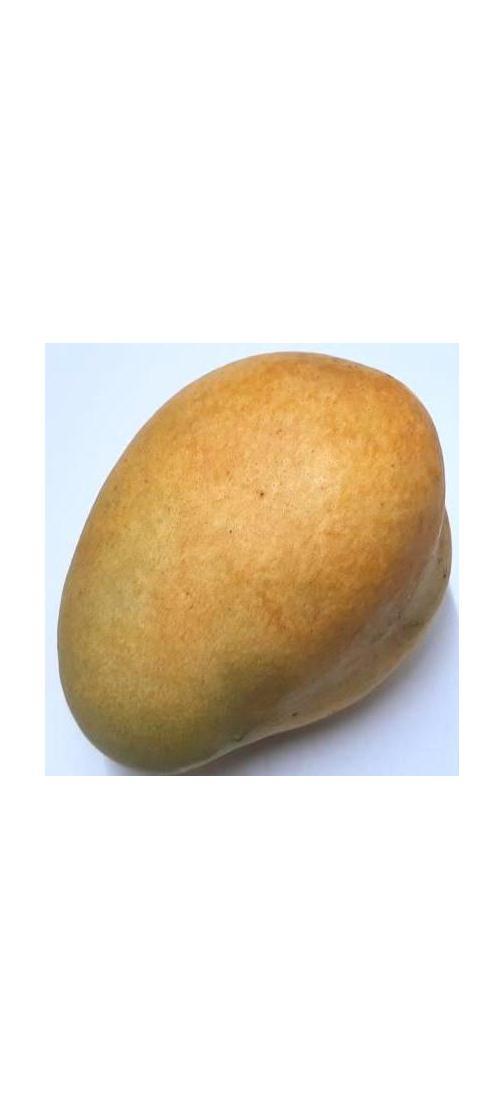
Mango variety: Bari-11